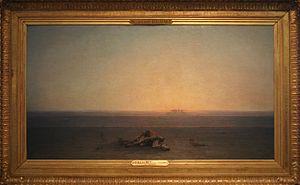
Gustave Achille Guillaumet né le 26 mars 1840 à Puteaux et mort à Paris le 14 mars 1887 est un peintre français.